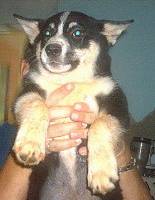
Label: dog